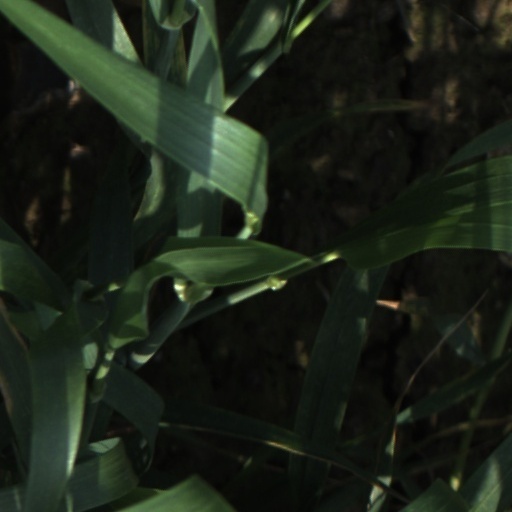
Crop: wheat